Axum

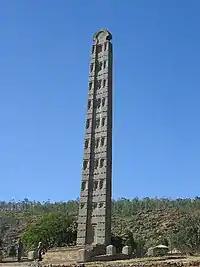
King Ezana's Stele, in Axum, Ethiopia

The major Aksumite monuments in the town are steles. These obelisks are around 1,700 years old and have become a symbol of the Ethiopian people's identity. The largest number are in the Northern Stelae Park, ranging up to the Great Stele, believed to have fallen and broken during construction. The Obelisk of Axum was removed by the Italian army in 1937, and returned to Ethiopia in 2005 and reinstalled 31 July 2008. The next tallest is the King Ezana's Stele. Three more stelae measure high, high, high. The stelae are believed to mark graves and would have had cast metal discs affixed to their sides, which are also carved with architectural designs. The Gudit Stelae to the west of town, unlike the northern area, are interspersed with mostly 4th century tombs.